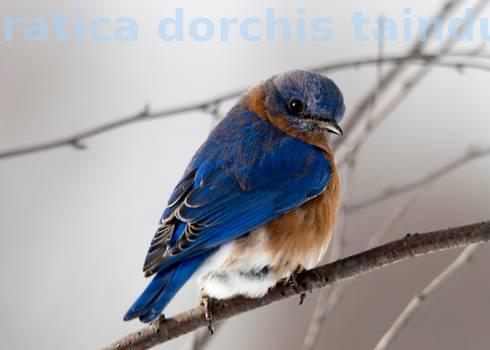
Label: Watermark